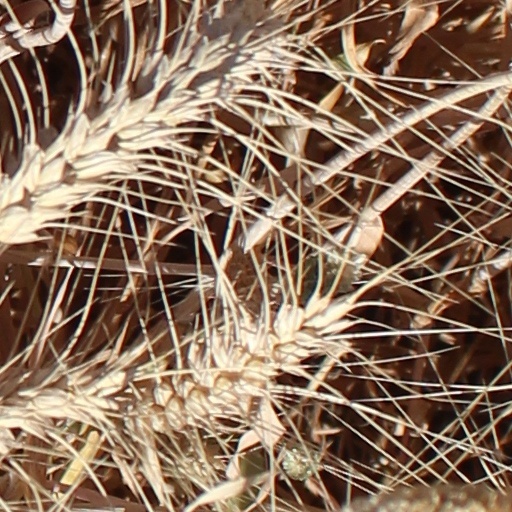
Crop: wheat